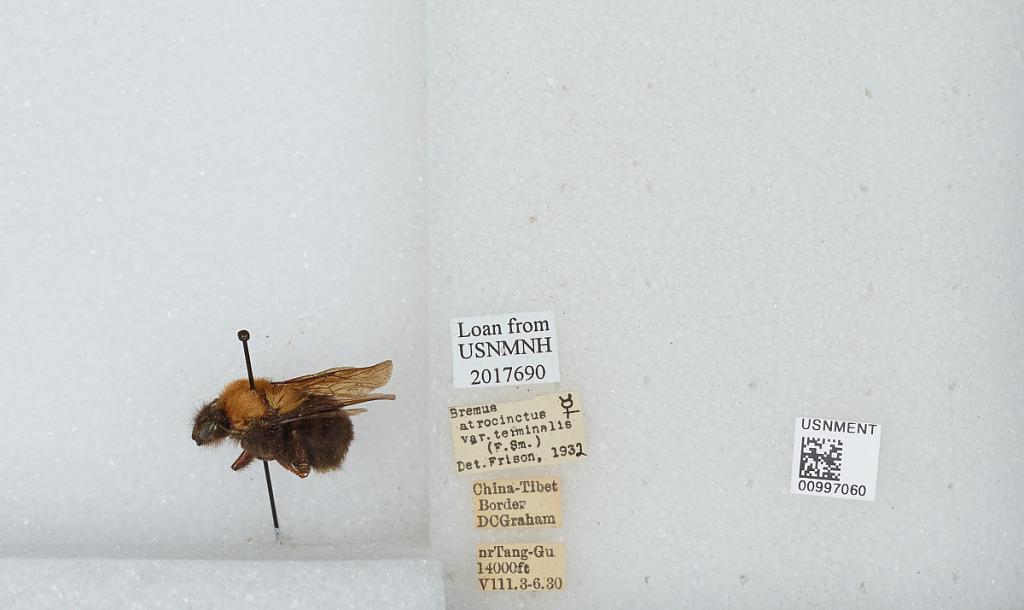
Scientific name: Bombus (Festivobombus) festivus Smith
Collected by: D. Graham
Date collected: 1930-8-3
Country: China
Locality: near Tang-Gu, China Tibet border
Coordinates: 32.9997, 91.6808
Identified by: Frison